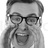
Emotion: happy